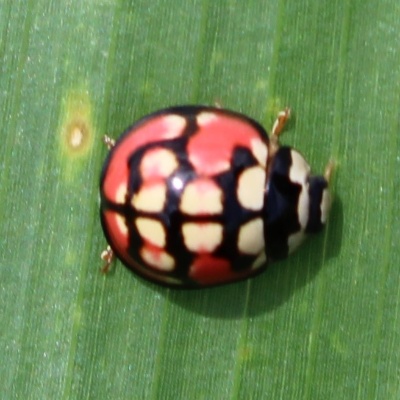
Crop: Maize
Condition: leaf beetle